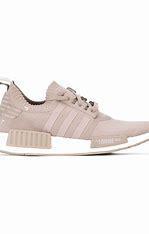
Brand: Adidas
Model: NMD_R1 Pk